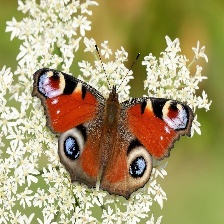
Species: PEACOCK
Butterfly family (ImageNet category): admiral